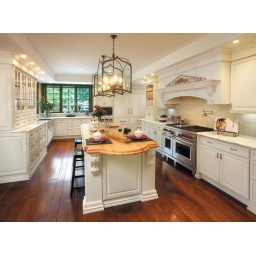
This kitchen cabinetry was created with the Woodfield door style in Maple finished in Ivory Cream.